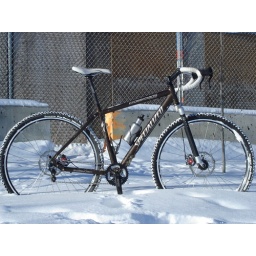
This strange stone structure surrounding my bike was left here by an ancient civilization not as sophisticated as our own